Georgia 4-H

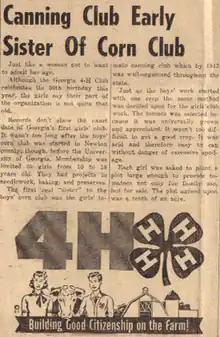
Girls Tomato Canning Club in Georgia celebrate Georgia 4-H's 50th anniversary.

The Corn Club was followed by many agricultural project clubs in the county and state. The most famous club was the Girls Canning Club, in 1911. Just as the boys' work started with one crop, the same method was used for the girls' club work. The tomato was selected because it was universally grown and appreciated. It wasn't too difficult to get a good crop. It was acid and therefore easy to can without too much spoilage. Each girl was asked to plant a plot large enough to provide tomatoes not only for family but also for sale.